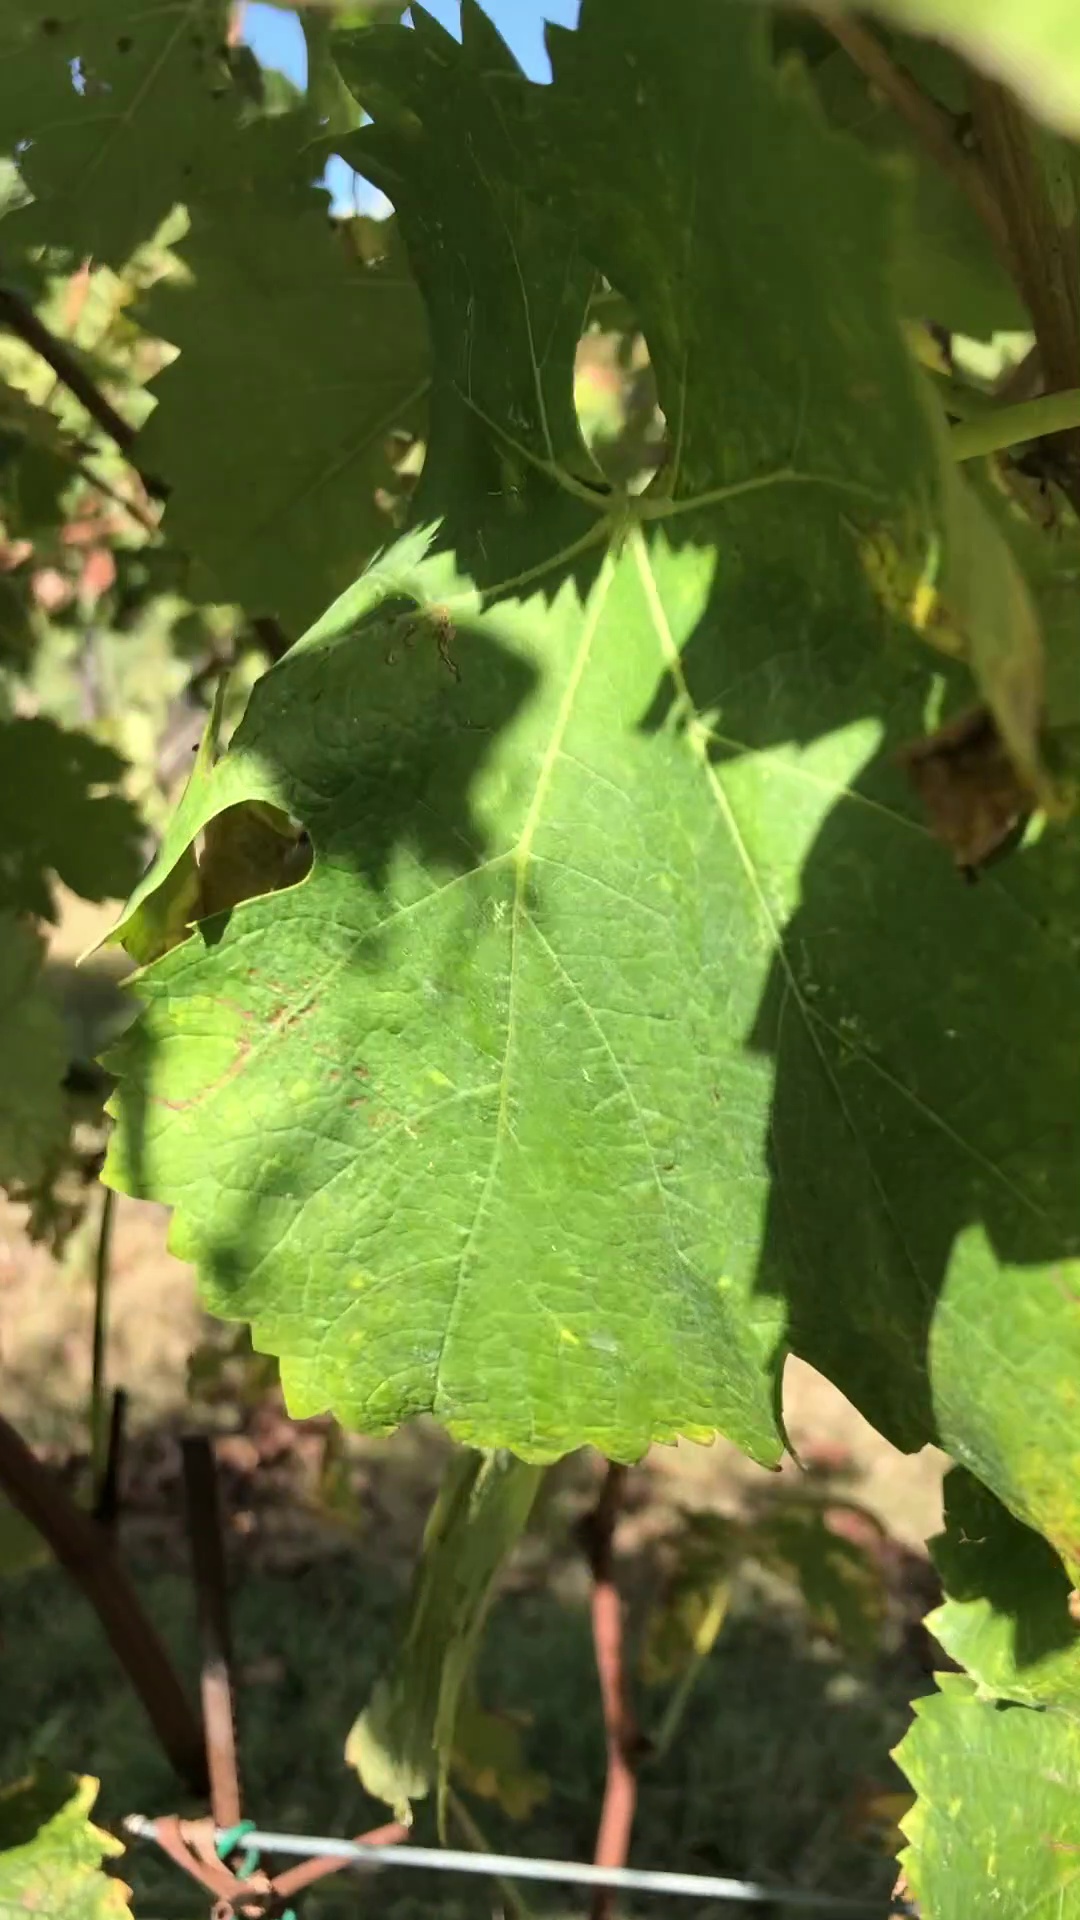
Label: healthy